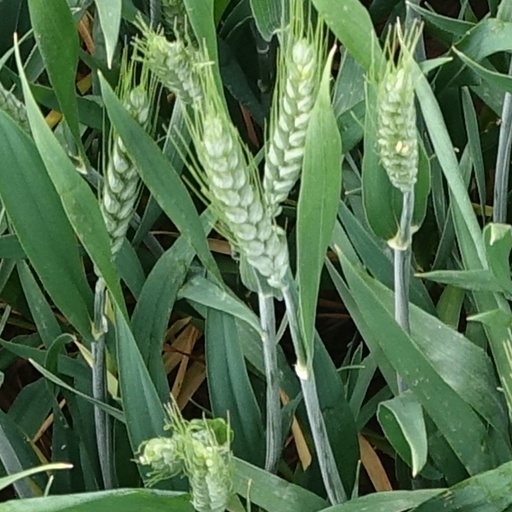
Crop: wheat